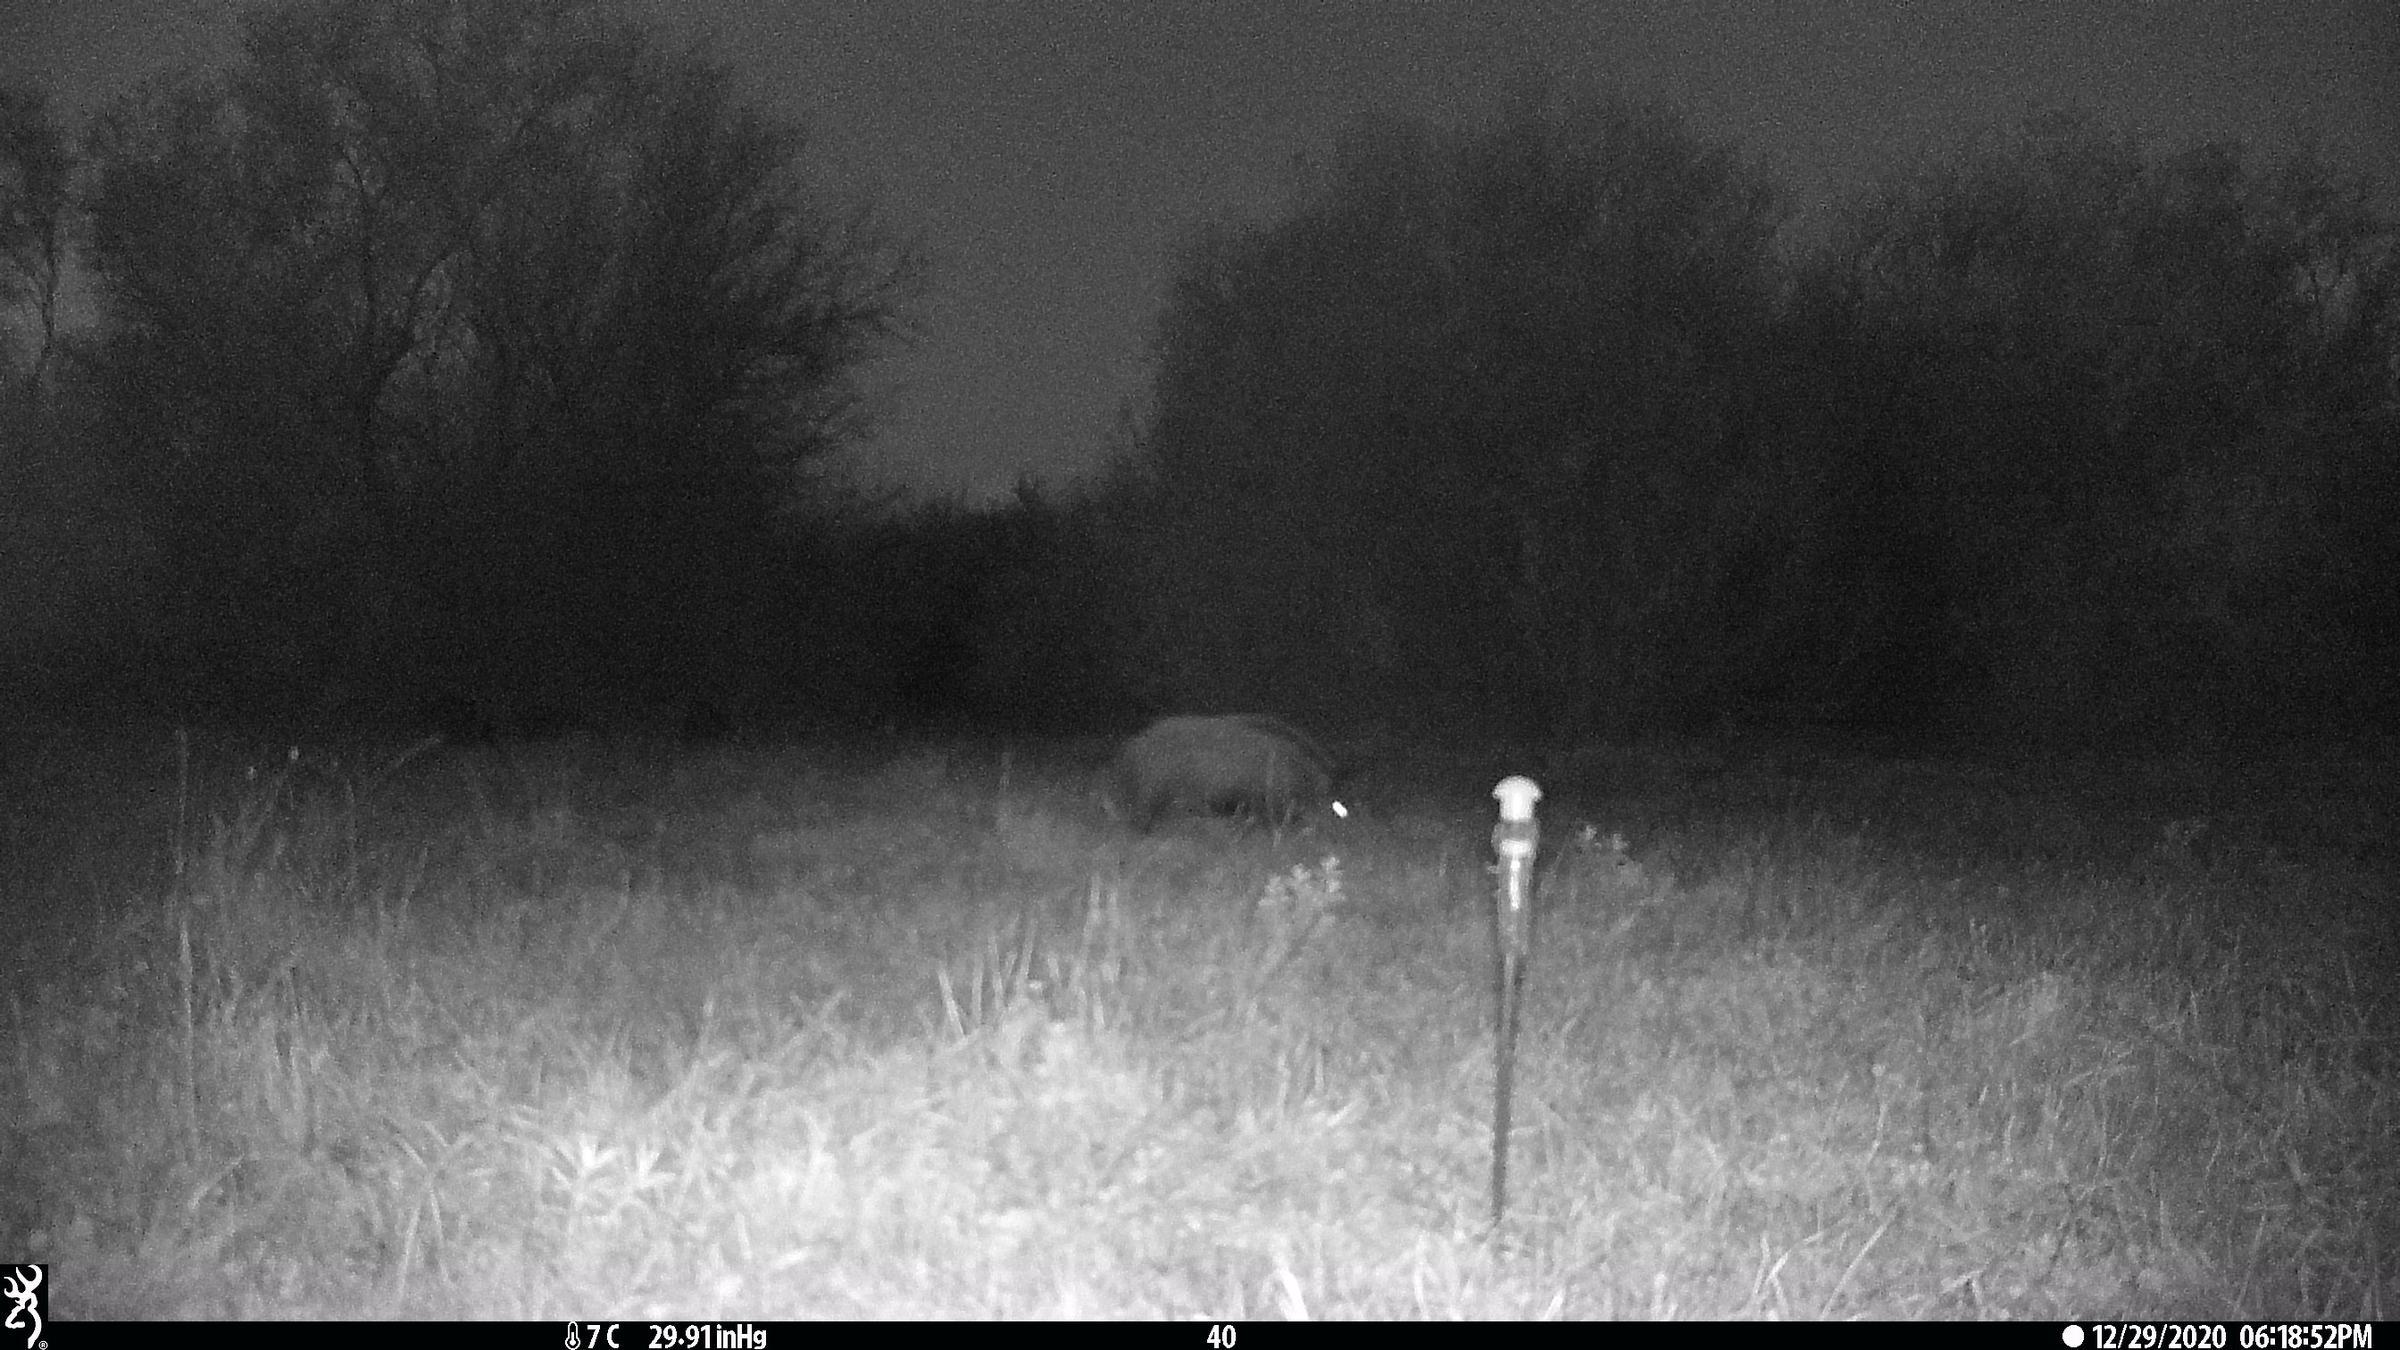
Species: Sus scrofa